Journey to Regionals

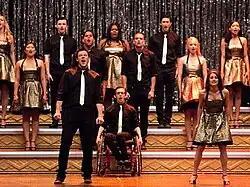

"Journey to Regionals" is the twenty-second episode and first season finale of the American television series "Glee". The episode was written and directed by series creator Brad Falchuk, and premiered on the Fox network on June 8, 2010. In "Journey to Regionals", New Directions performs at Regionals in front of celebrity judges Josh Groban, Olivia Newton-John, Rod Remington (Bill A. Jones) and Sue Sylvester (Jane Lynch). Club member Quinn (Dianna Agron) gives birth to her daughter, Beth, whom rival glee club coach Shelby Corcoran (Idina Menzel) adopts. Co-captains Finn (Cory Monteith) and Rachel (Lea Michele) reunite, and director Will Schuester (Matthew Morrison) professes his love for guidance counselor Emma Pillsbury (Jayma Mays). Although New Directions comes in last in the competition, Sue persuades Principal Figgins (Iqbal Theba) not to disband the club for another year.